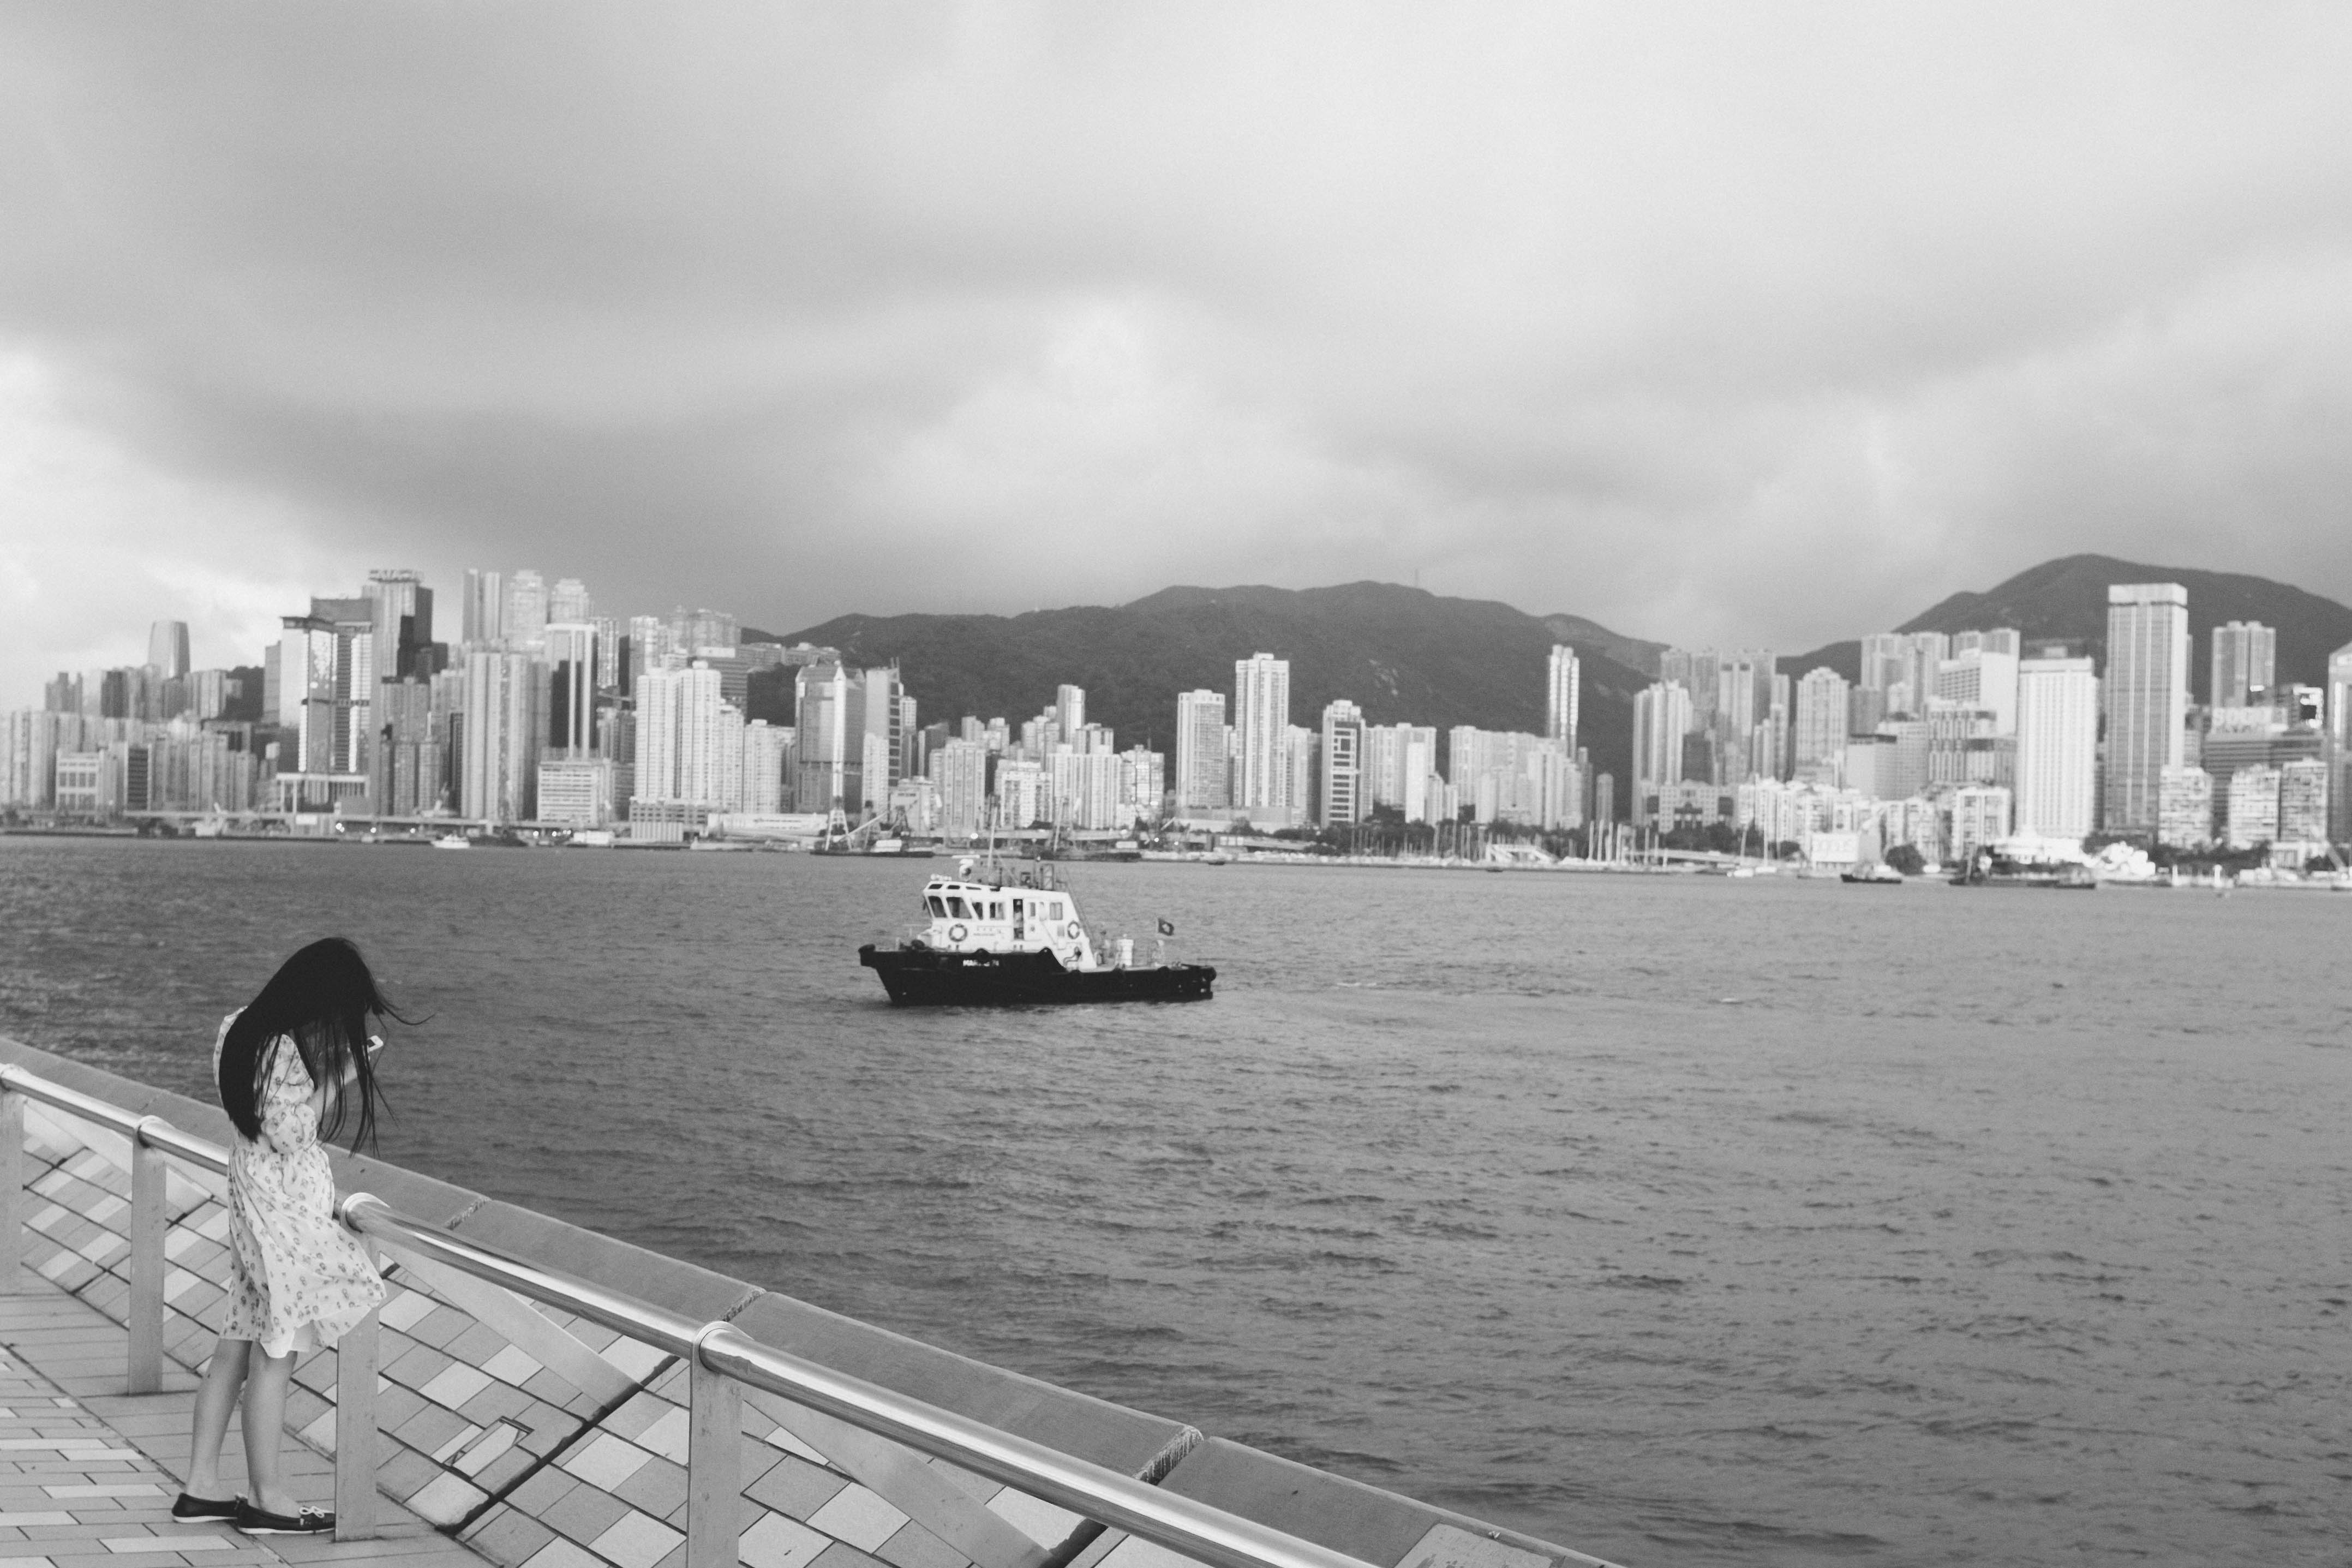
sea, coast, horizon, dock, black and white, white, skyline, photography, city, cityscape, vehicle, bay, monochrome, monochrome photography, atmospheric phenomenon